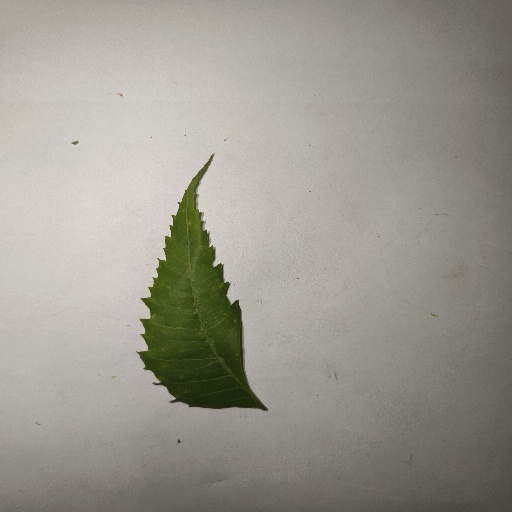
Species: Neem
Leaf condition: Healthy Leaf